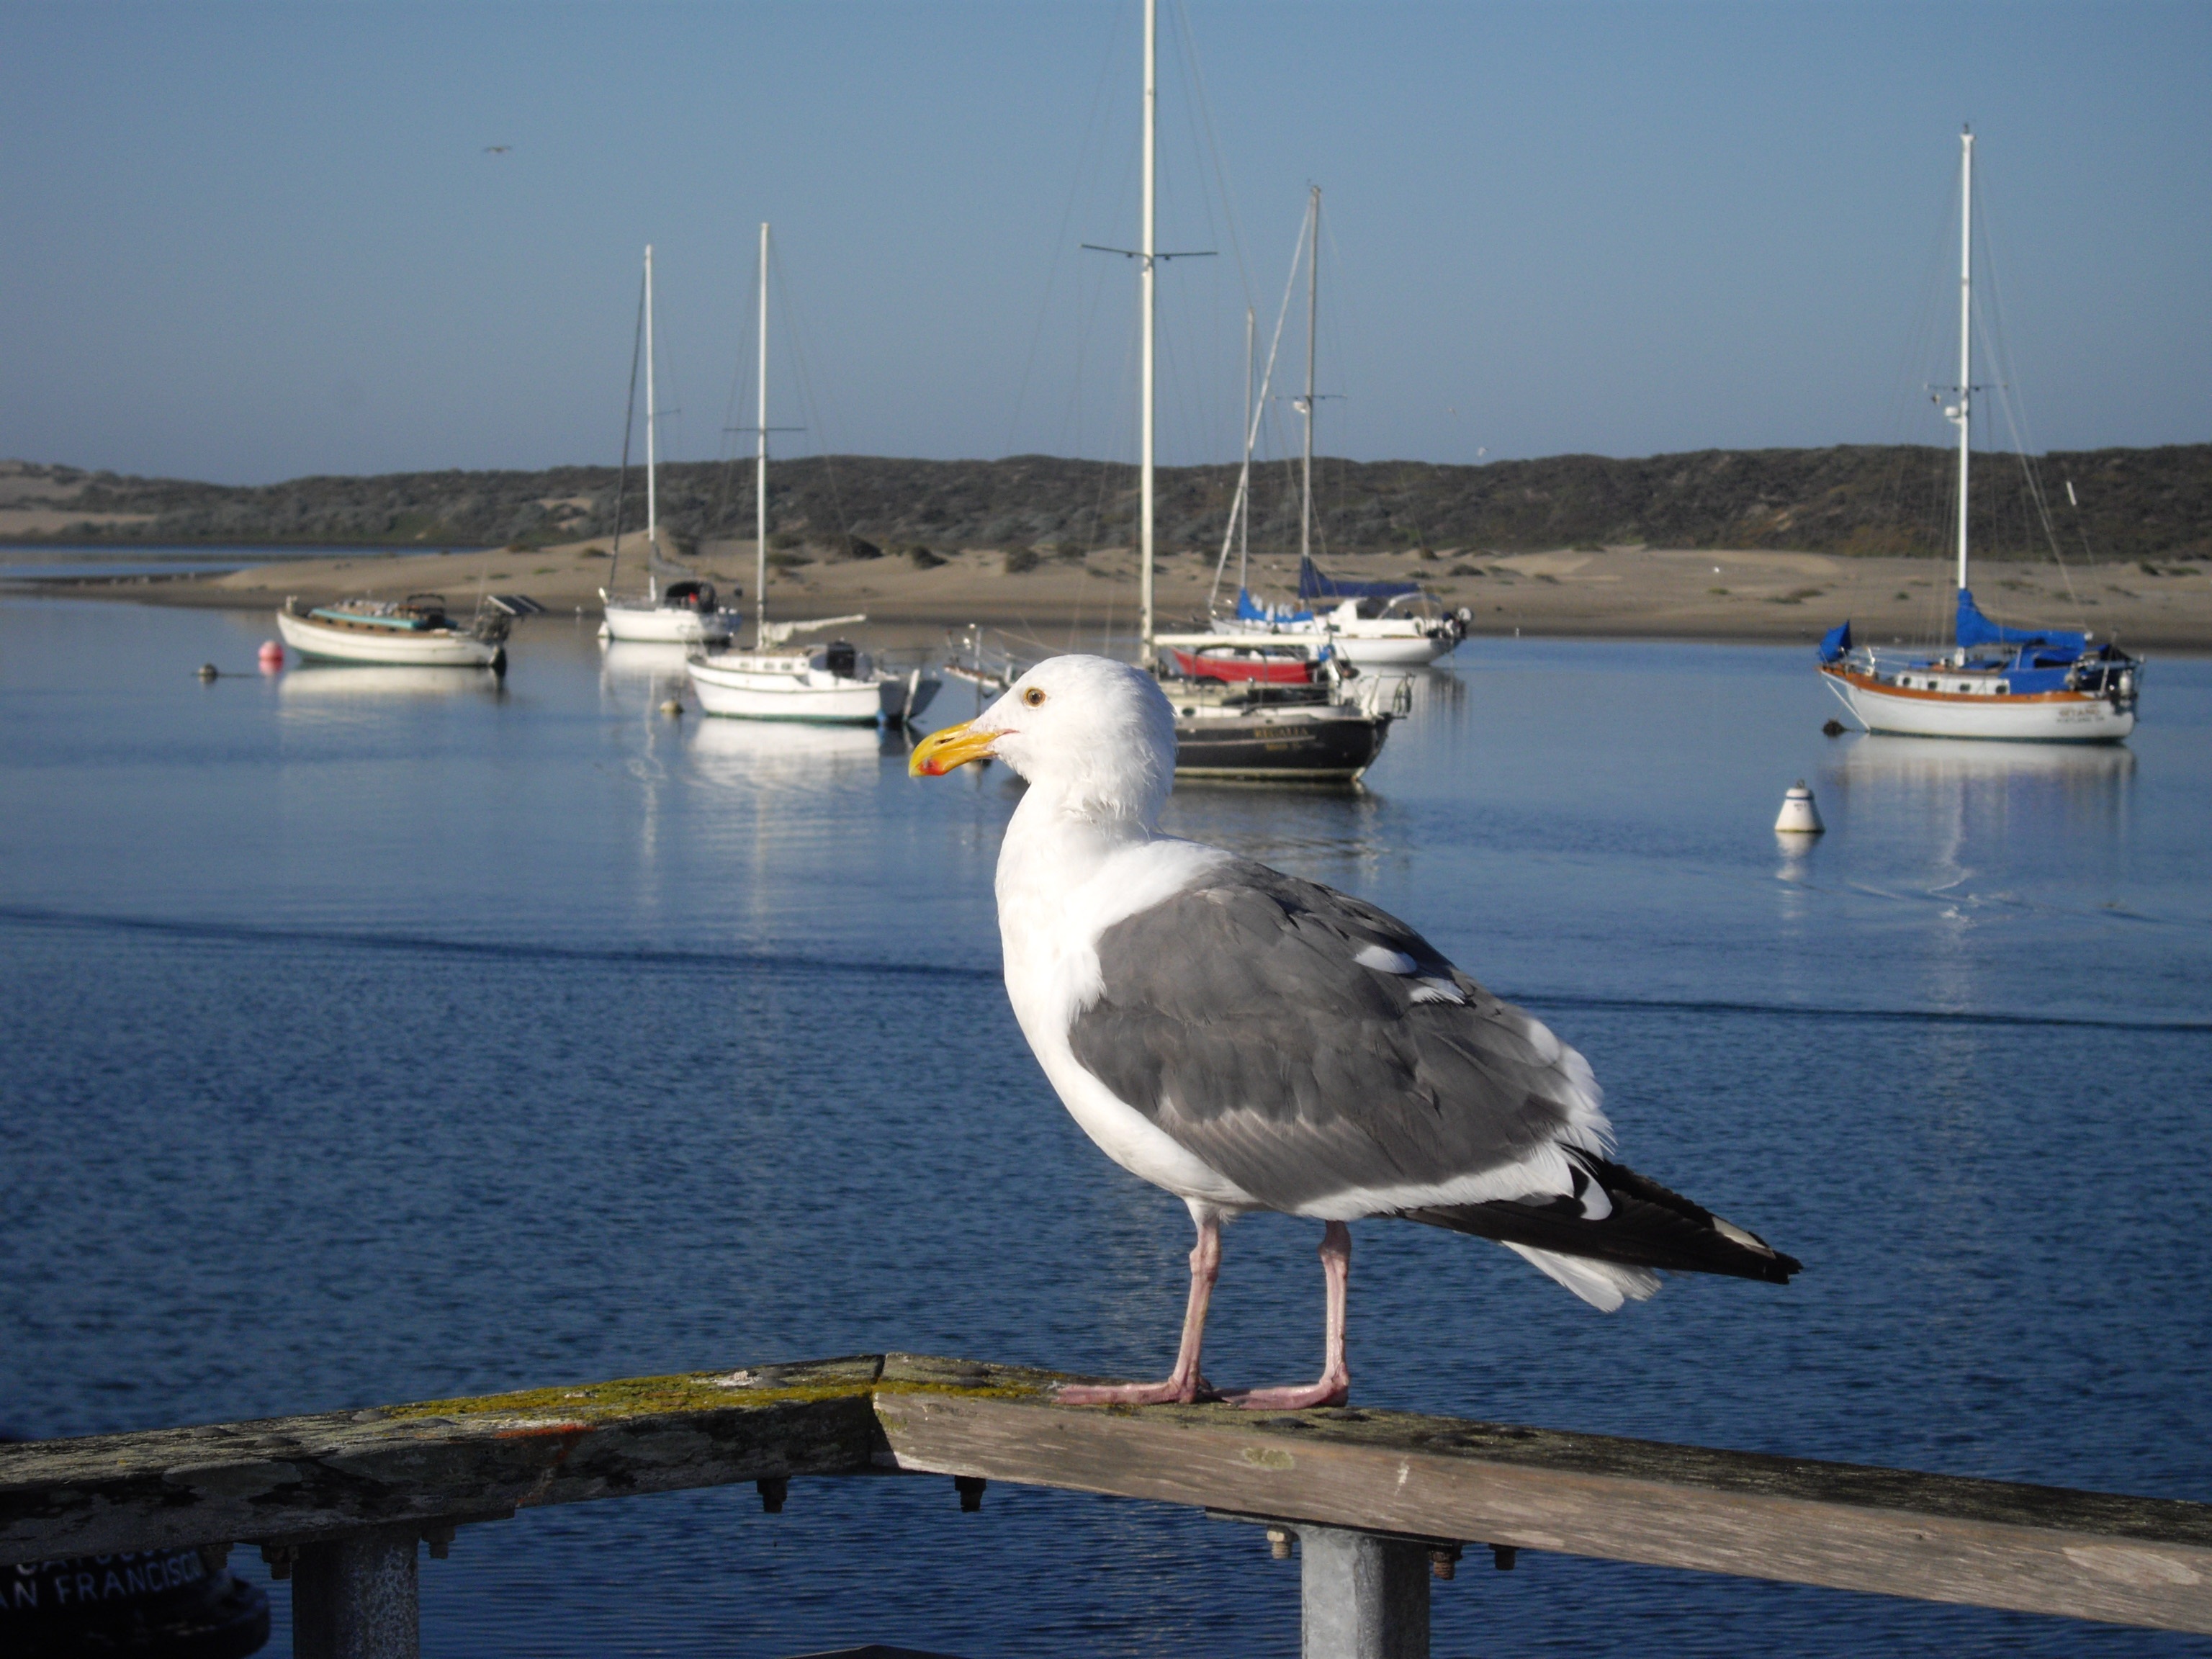
beach, sea, coast, water, nature, ocean, bird, shore, animal, seabird, seagull, reflection, gull, fishing, bay, aquatic, fauna, water animal, boats, animals, costa, ave, waterfowl, charadriiformes